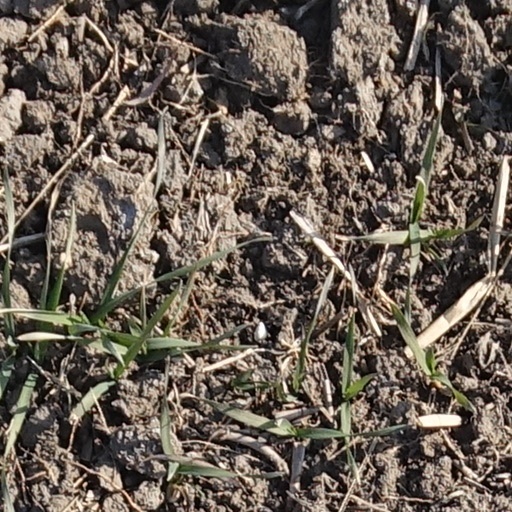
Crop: wheat